Alex Rasmussen

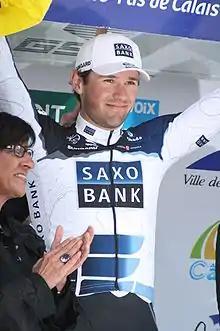
Rasmussen at the 2010 Four Days of Dunkirk

Alex Nicki Rasmussen (born 9 June 1984) is a Danish former professional racing cyclist, who rode professionally between 2009 and 2016 for the , , , , and teams. Primarily specialising in track cycling, Rasmussen was also proficient in road racing, winning the Danish National Road Race Championships in 2007.